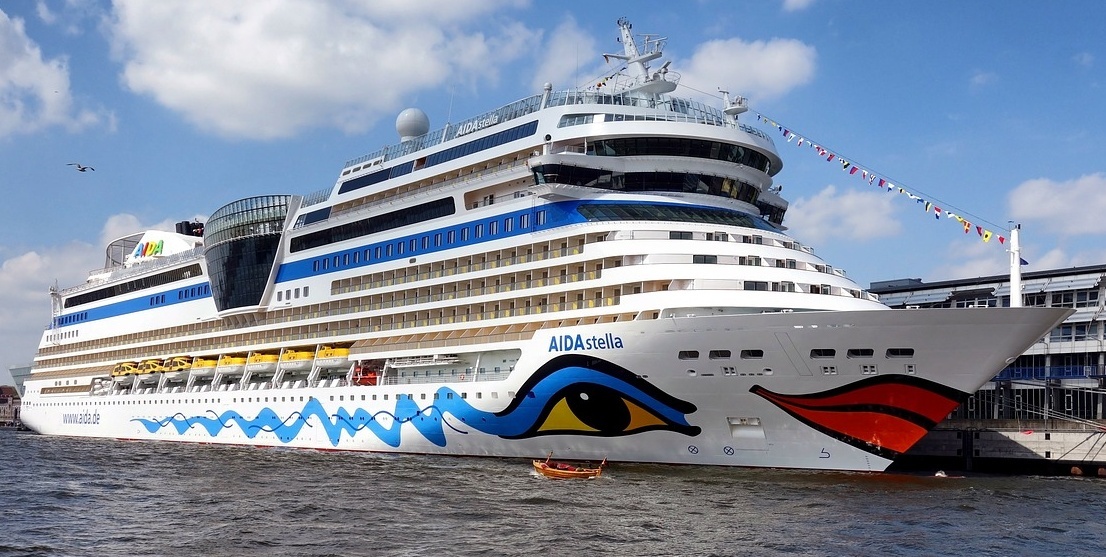
Vehicle type: Ships